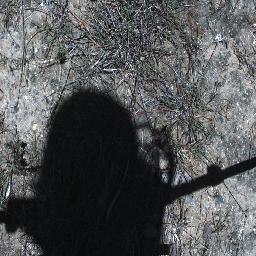
Label: negative